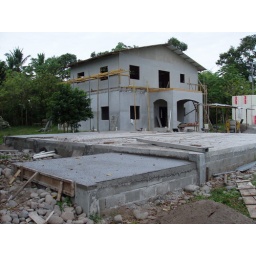
A photo looking across the floor of building A in Group One towards building B.